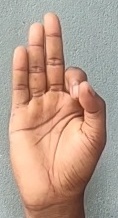
ASL sign: F